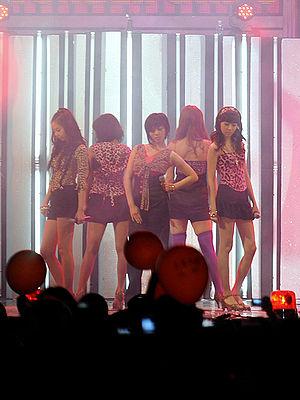
Wonder Girls était un girl group de K-pop sud-coréen produit par JYP Entertainment de 2007 à 2017. Le groupe était composé de cinq filles de 2010 à 2015 : Yubin, Yeeun, Sunye, Sohee et Hyerim. Toutes ont été sélectionnées grâce à des auditions. Les Wonder Girls ont eu trois singles consécutifs numéro 1 dans les hits parades coréens. En 2015, le groupe revient en tant que quatuor à la suite des départs de Sunye et Sohee et le retour de Sunmi. Elles se sont séparées le 26 janvier 2017.